Yuji Shimada

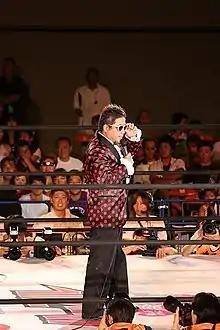
Shimada in HUSTLE in 2008.

is a Japanese mixed martial arts and professional wrestling referee, as well as professional wrestling booker, authority figure and occasional wrestler. He has refereed more than 1,000 contests in major MMA promotions including Pride Fighting Championships, Strikeforce, One, M-1 Global, Dream, Deep, Super Fight League and Rizin Fighting Federation. He was formerly the head referee and head of the rules committee for Icon Sport.